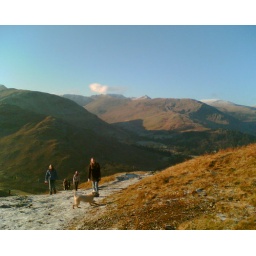
The mountain with the cloud over it is called Hellvellyn.